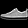
Label: Sneaker